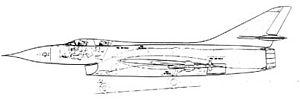
Le Hawker P.1103 était un concept d'avion d'interception britannique des années 1950, conçu par le constructeur Hawker Aircraft, Ltd. pour répondre à l'Operational Requirement F.155 du Ministry of Supply. Il ne dépassa toutefois jamais l'étape des planches à dessin.